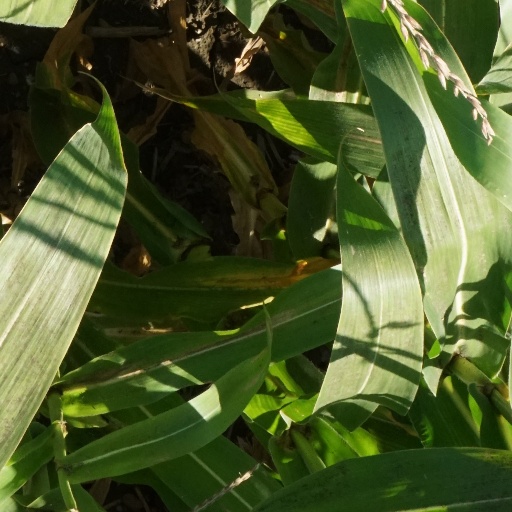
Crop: maize; corn